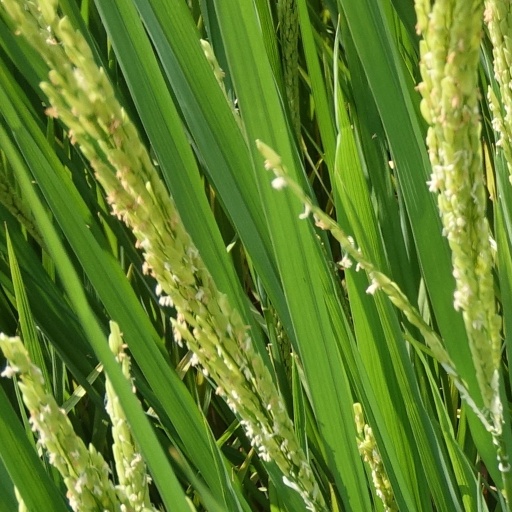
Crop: rice